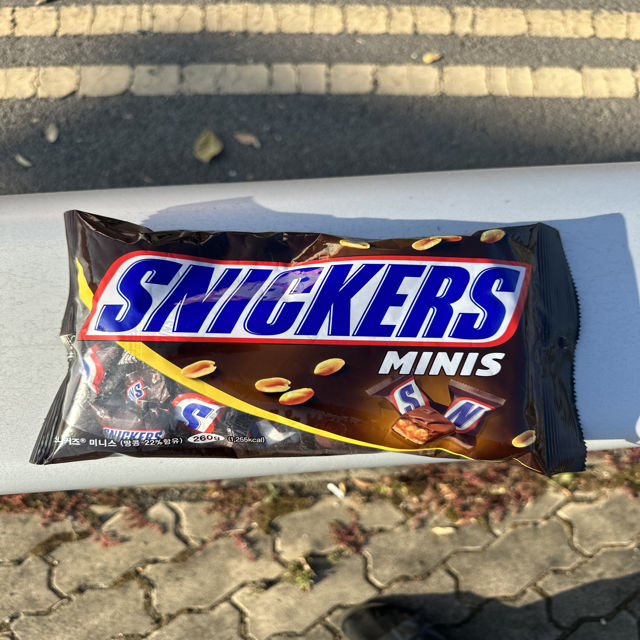
Label: plastics